Wolf by the Ears

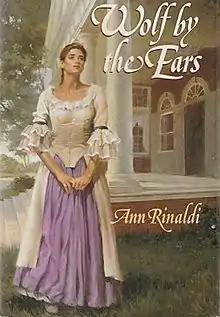
First edition (publ. Scholastic)

Wolf by the Ears is a young adult novel by Ann Rinaldi, first published in 1991. It is about a young girl, Harriet Hemings, who is a slave belonging to Thomas Jefferson. She tries to decide if she will stay and be a slave or leave and take her freedom; the other issue for her to decide on is whether "passing" is an option (passing would mean that her skin is white enough that she could pretend to be white in society). Meanwhile, there are constant rumors about Thomas Jefferson being her father.